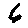
Label: 6